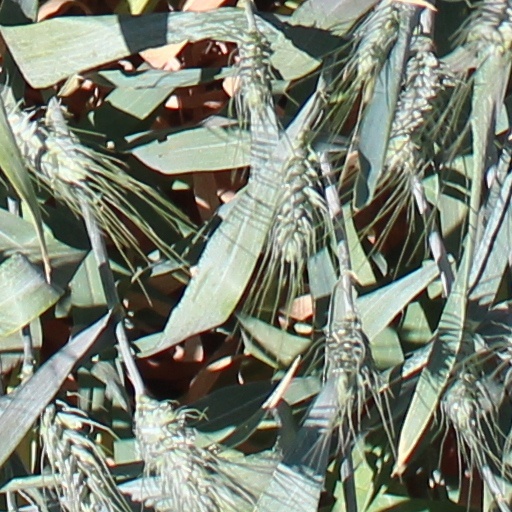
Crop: wheat